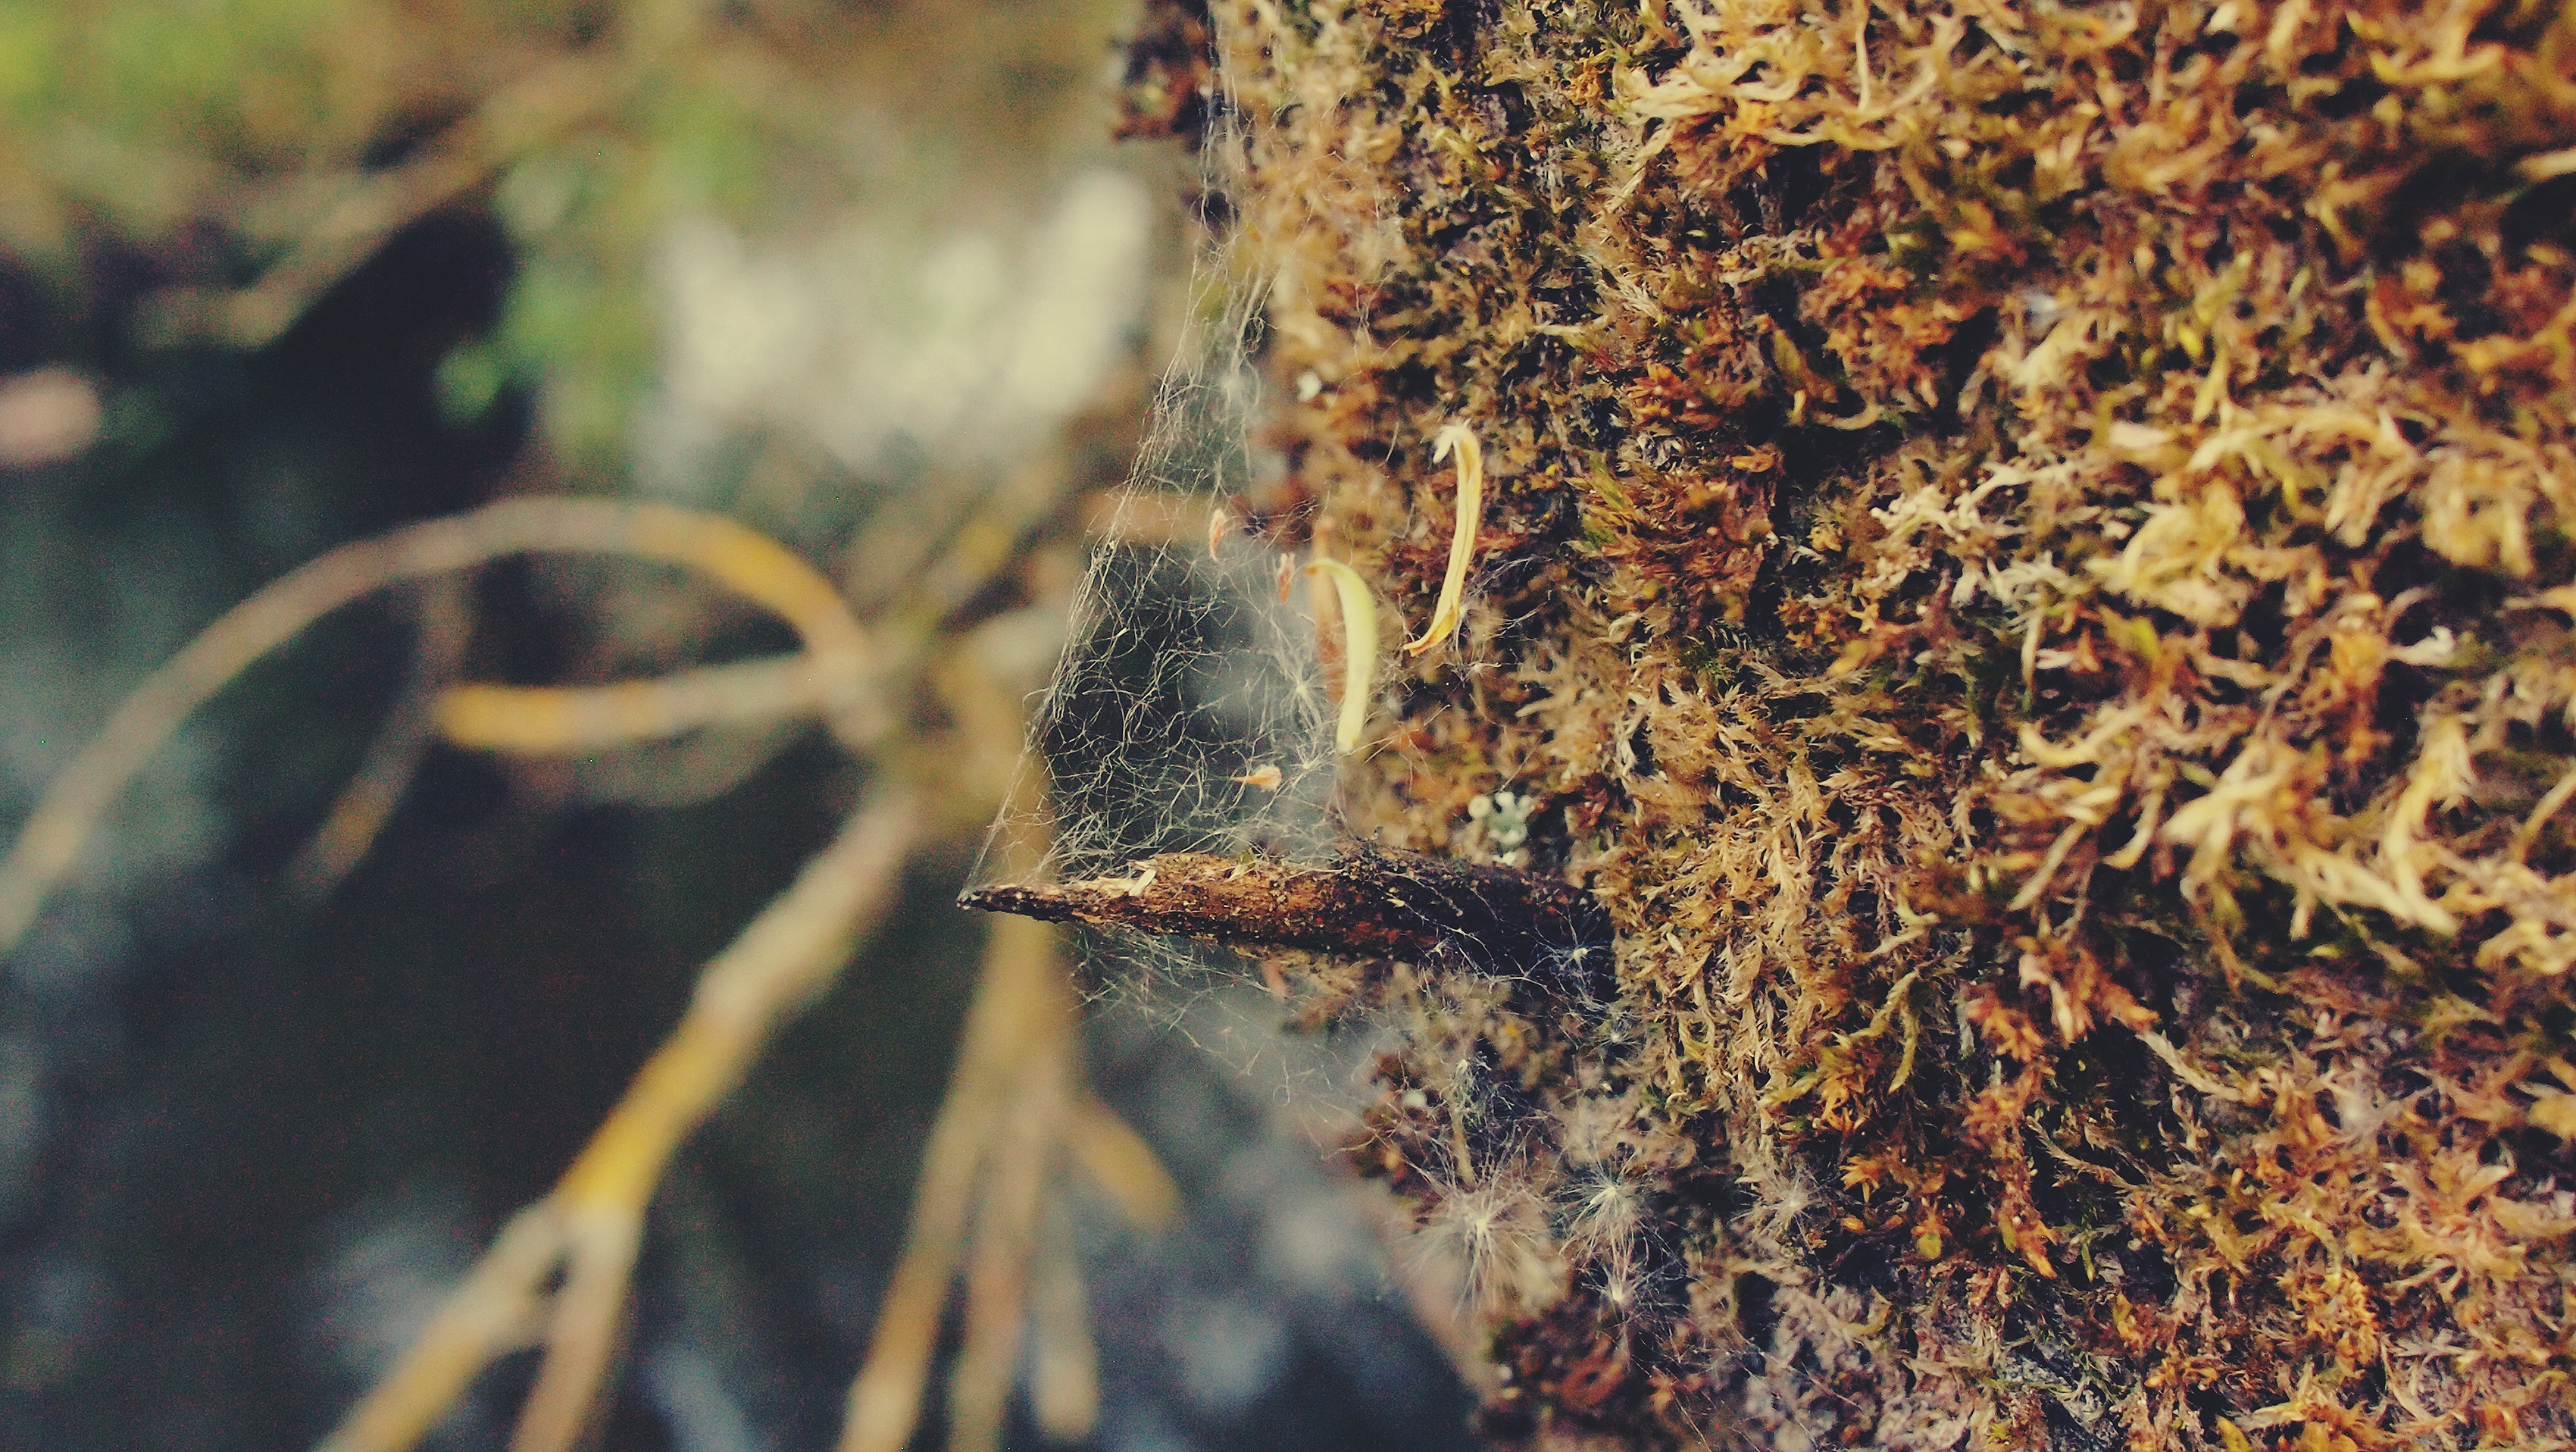
tree, nature, branch, leaf, flower, wildlife, insect, autumn, soil, flora, season, fauna, invertebrate, close up, macro photography